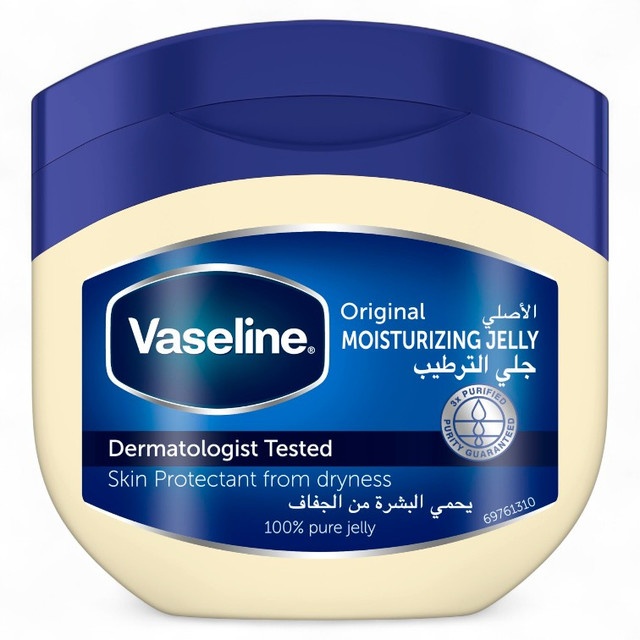
VASELINE ORIGINAL JELLY 450ML
VASELINE ORIGINAL JELLY 450ML is a top-rated skincare essential designed to deliver visible results. Its advanced formula targets specific skin concerns like hydration, brightening, and anti-aging, making it a favorite among dermatologists and users alike. Perfect for daily use, this product absorbs quickly and leaves your skin feeling refreshed and revitalized. Suitable for all skin types, including sensitive skin. Experience smoother, healthier-looking skin with VASELINE ORIGINAL JELLY 450ML.
Brand: Vaseline
Category: Health & Beauty > Personal Care > Cosmetics > Skin Care > Petroleum Jelly